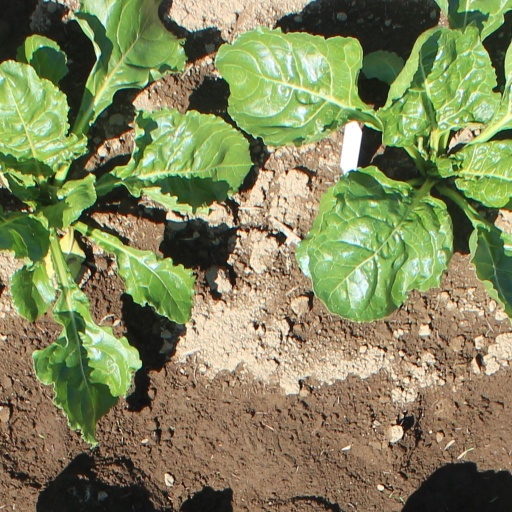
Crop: sugar beet